Planar cover

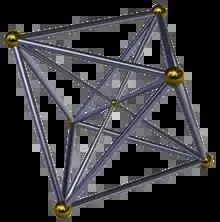
"K", the only possible minimal counterexample to Negami's conjecture

Like the graphs with planar covers, the graphs with projective plane embeddings can be characterized by forbidden minors. In this case the exact set of forbidden minors is known: there are 35 of them. 32 of these are connected, and one of these 32 graphs necessarily appears as a minor in any connected non-projective-planar graph. Since Negami made his conjecture, it has been proven that 31 of these 32 forbidden minors either do not have planar covers, or can be reduced by Y-Δ transforms to a simpler graph on this list. The one remaining graph for which this has not yet been done is "K", a seven-vertex apex graph that forms the skeleton of a four-dimensional octahedral pyramid. If "K" could be shown not to have any planar covers, this would complete a proof of the conjecture. On the other hand, if the conjecture is false, "K" would necessarily be its smallest counterexample.